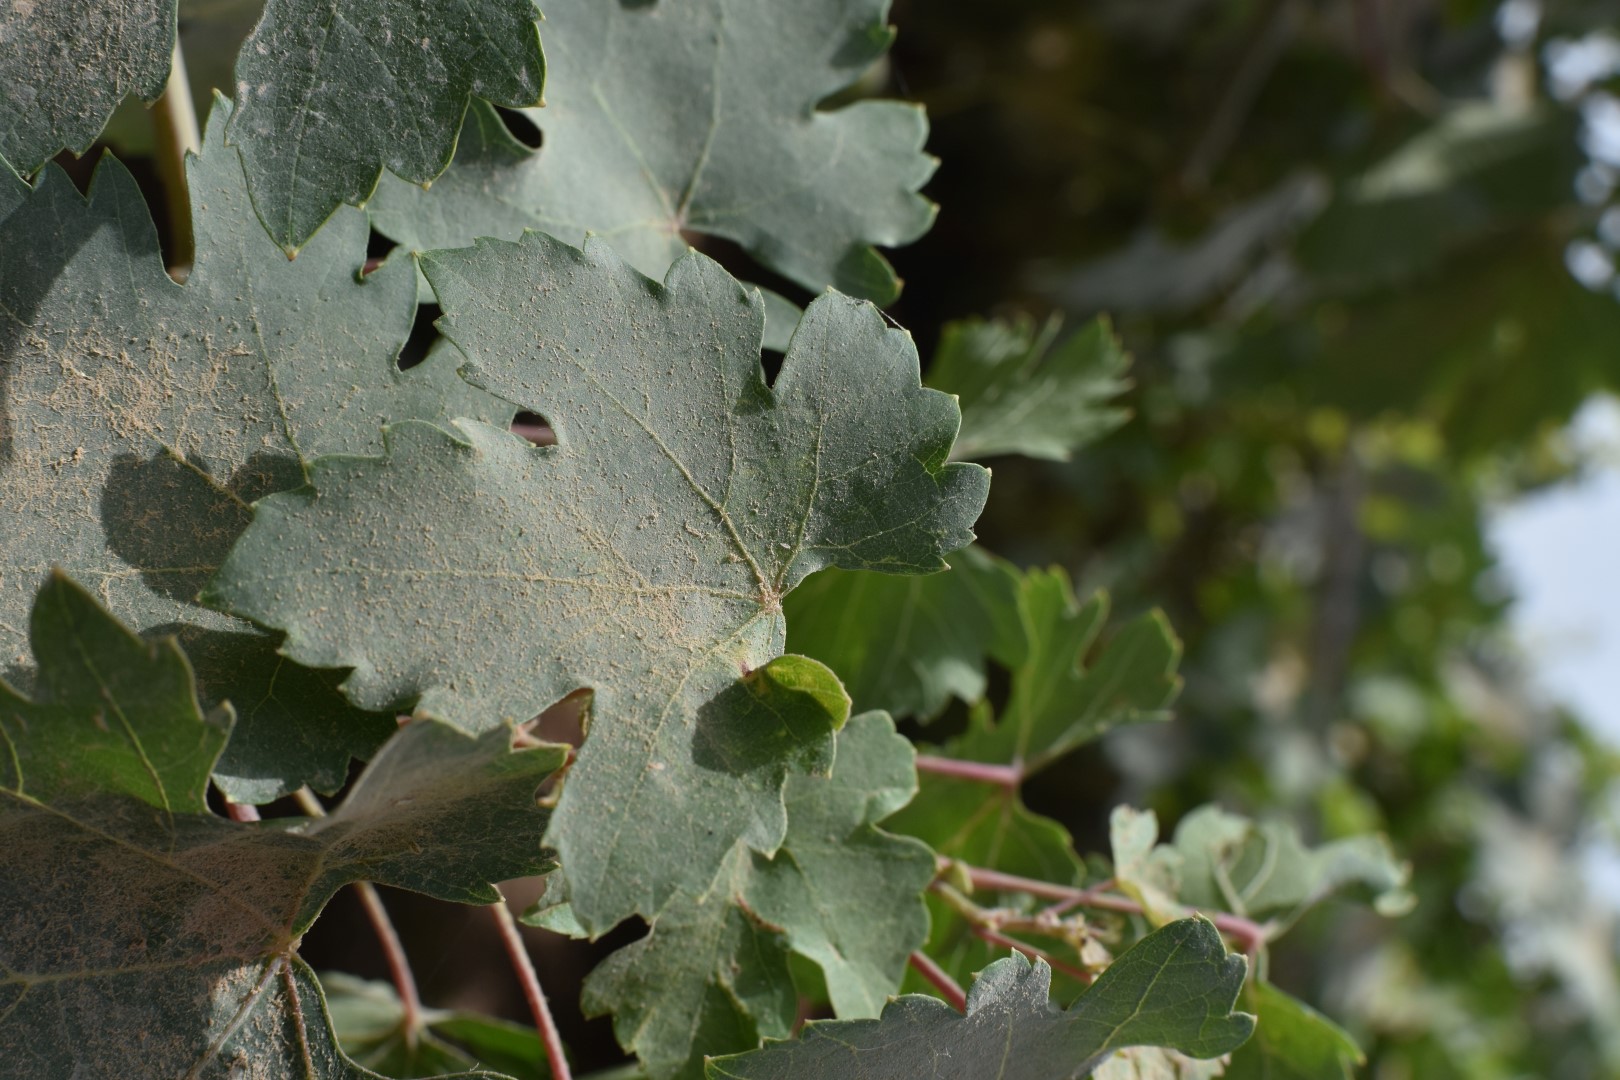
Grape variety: Riasi